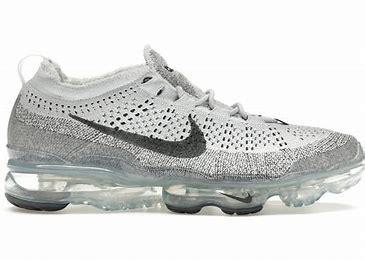
Brand: Nike
Model: Air Vapormax 2023 Flyknit